Economy of Houston

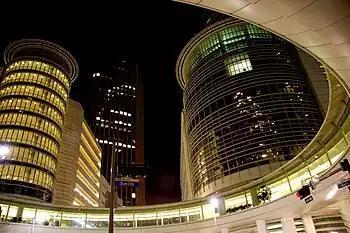
Chevron has its Houston offices at the 1400 Smith Street complex.

Houston is known as a world capital of the oil and gas industry with over 5000 energy firms doing business in the region. Historically, Houston has had several growth spurts (and some devastating economic recessions) related to the oil industry. The discovery of oil near Houston in 1901 led to its first growth spurt — by the 1920s, Houston had grown to almost 140,000 people. The city is a leading domestic and international center for virtually every segment of the oil and gas industry - exploration, production, transmission, marketing, service, supply, offshore drilling, and technology. Houston dominates U.S. oil and gas exploration and production. The city remains unrivaled as a center for the American energy industry. In January 2005, the Houston Primary Metropolitan Statistical Areas (PMSA) accounted for: 31% of all U.S. jobs in oil and gas extraction (38,300 of 123,400), and 14% of all U.S. jobs in support activities for mining (28,100 of 200,900). Houston is headquarters for 17 energy-related Fortune 500 companies and is home to more than 3,600 energy-related establishments. Houston is home to 13 of the nation's 20 largest natural gas transmission companies, 600 exploration and production firms and more than 170 pipeline operators.